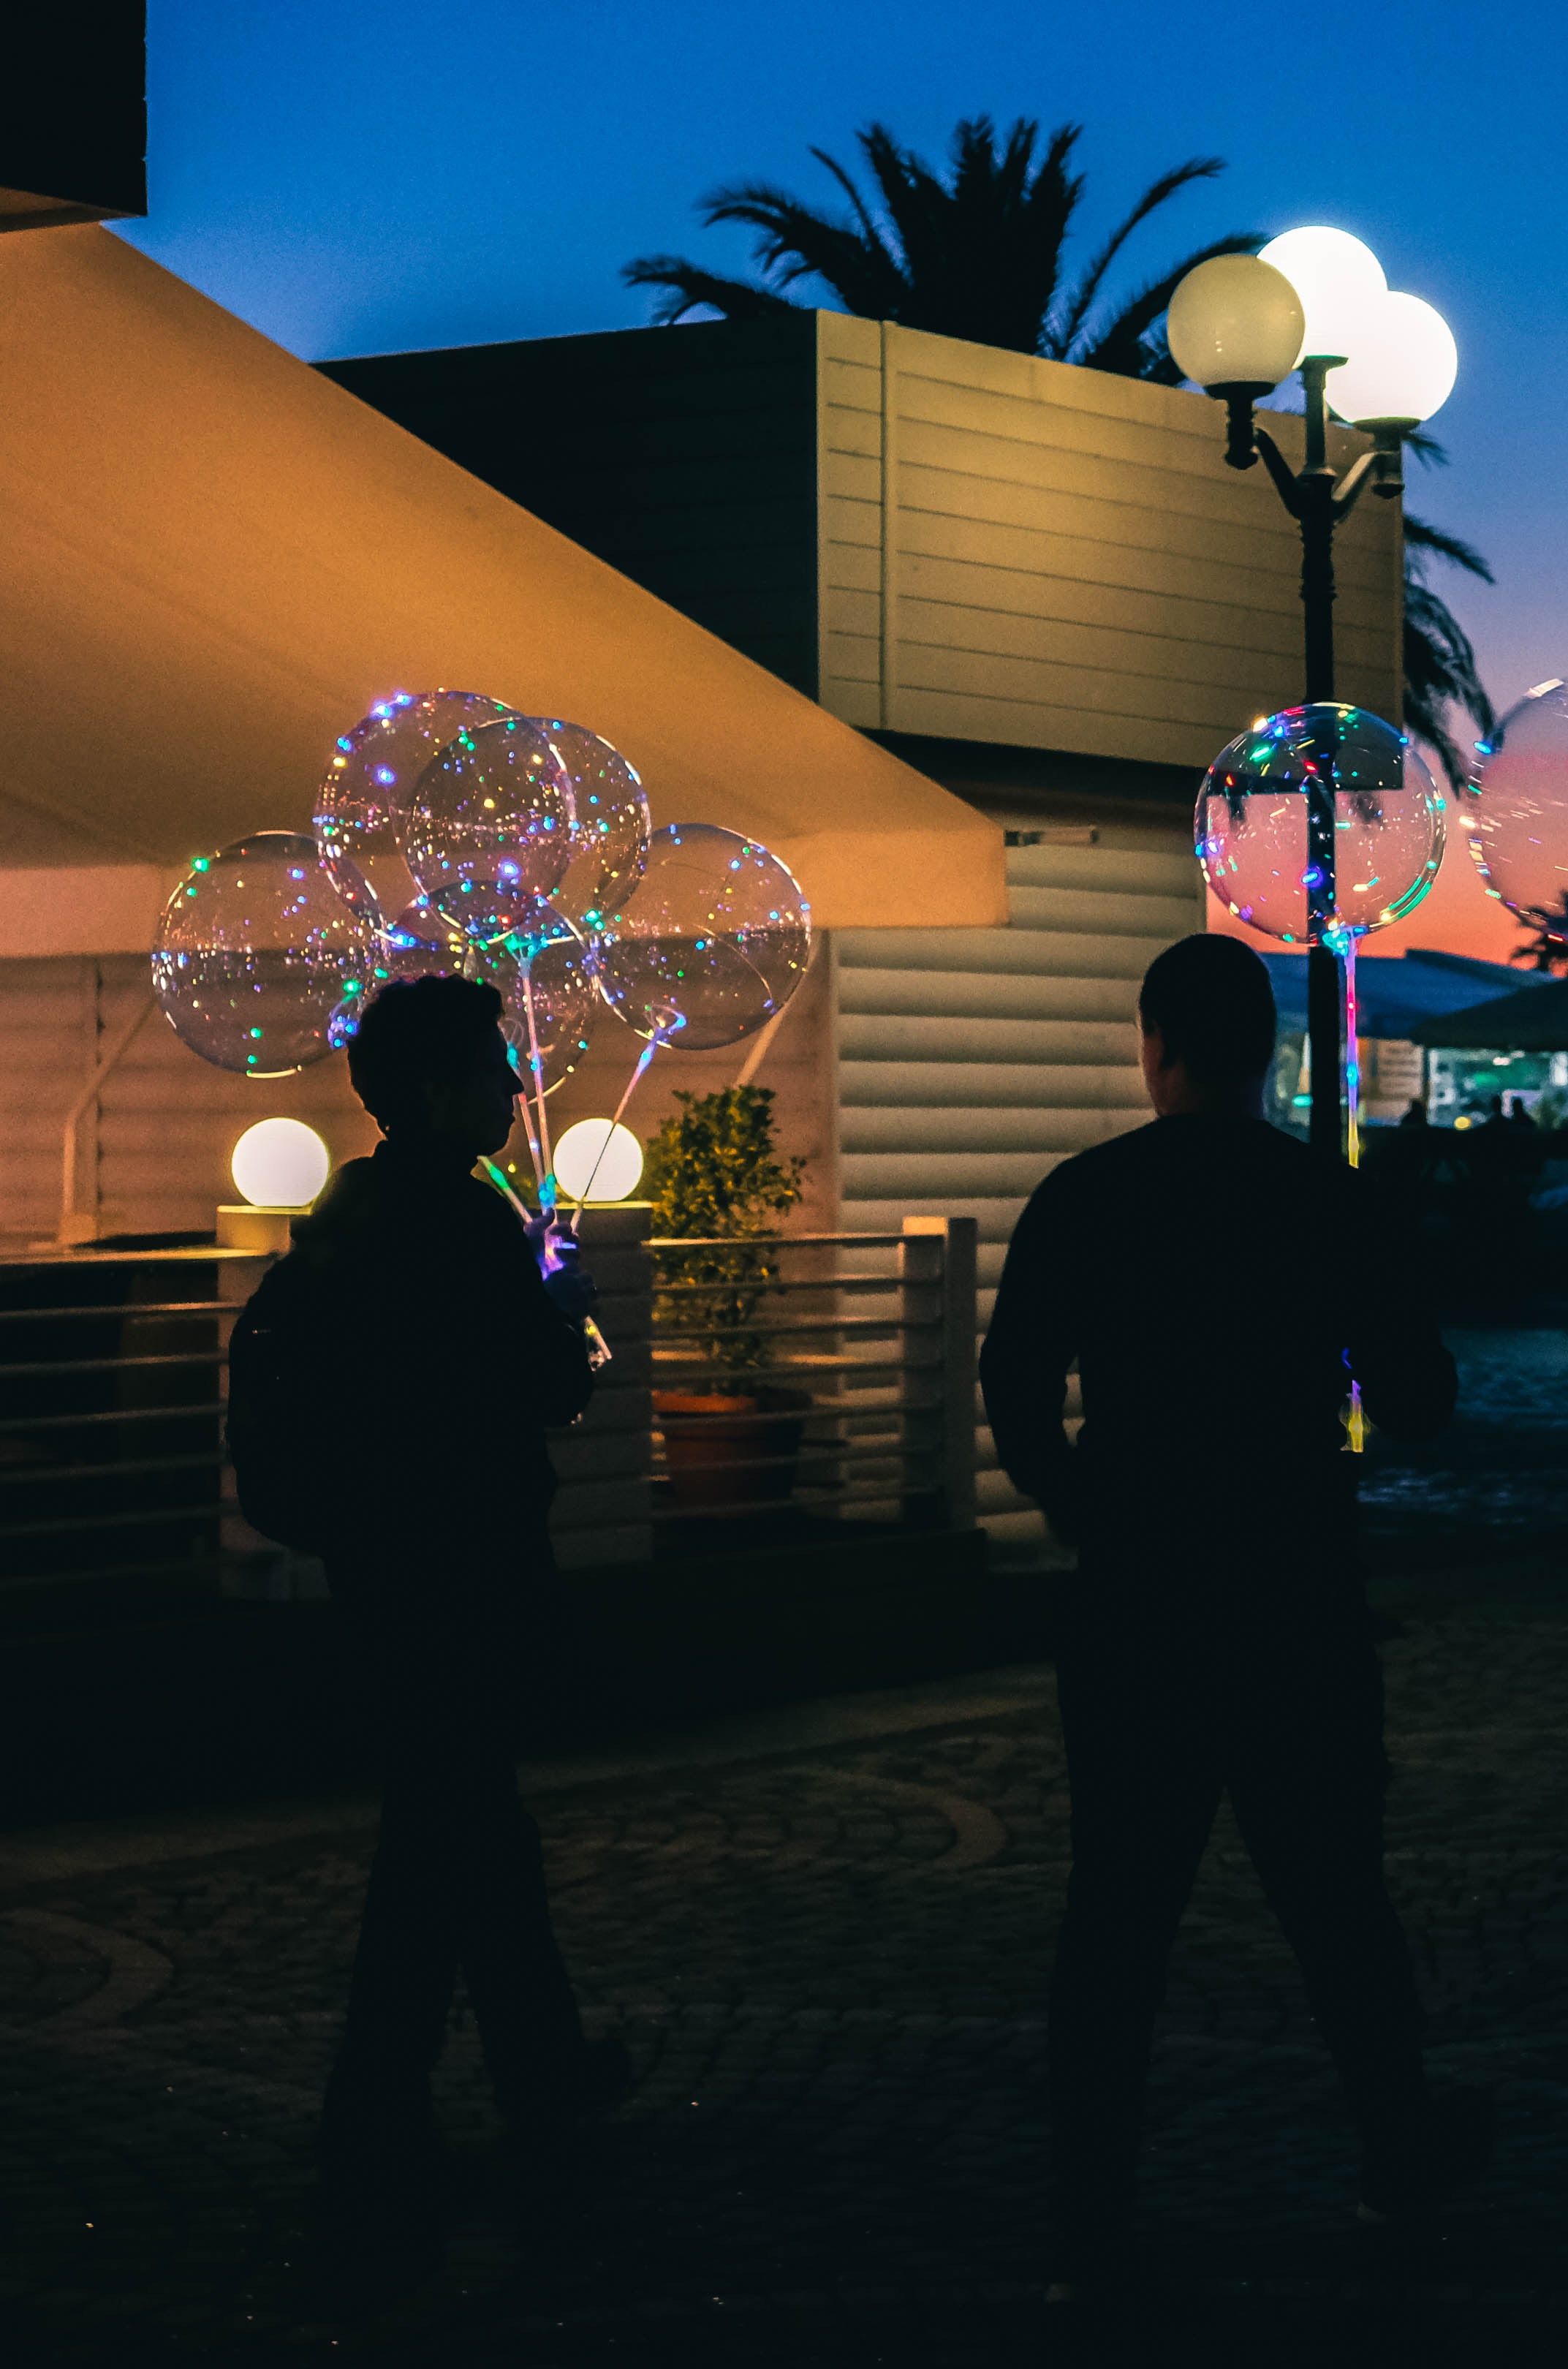
light, sky, blue, lighting, tree, night, snapshot, standing, fun, architecture, world, evening, neon, leisure, shadow, space, city, winter, Tints and shades, reflection, pedestrian, tourist attraction, darkness, midnight, street